HC CSKA Moscow

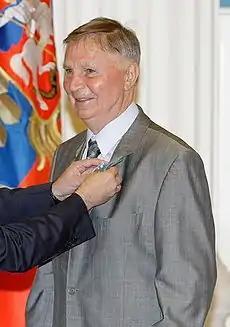
Viktor Tikhonov (2008), who was the Head Coach of the team for 22 years in total

The Red Army Team was able to pull off such a long run of dominance because during the Soviet era, the entire CSKA organization was a functioning division of the Soviet Armed Forces via the Ministry of Defence. As all able-bodied Soviet males had to serve in the military, the team was able to literally draft the best young hockey players in the Soviet Union onto the team. All players were commissioned officers in the Soviet Army. There was a substantial overlap between the rosters of the Red Army Team and the Soviet national team, which was one factor behind the Soviets' near-absolute dominance of international hockey from the 1950s through the early 1990s. By the late 1980s, however, the long run of Red Army dominance caused a significant dropoff in attendance throughout the league.